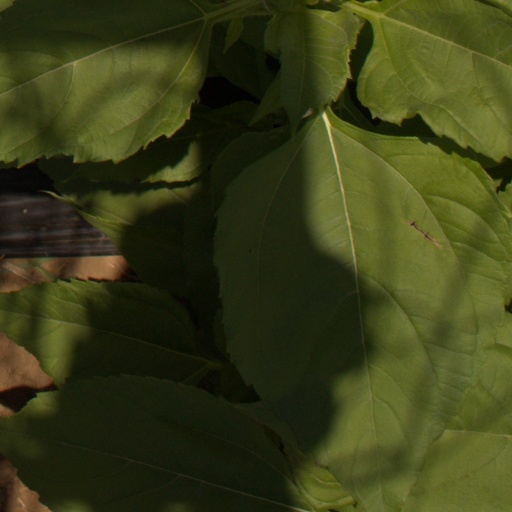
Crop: Jerusalem artichoke